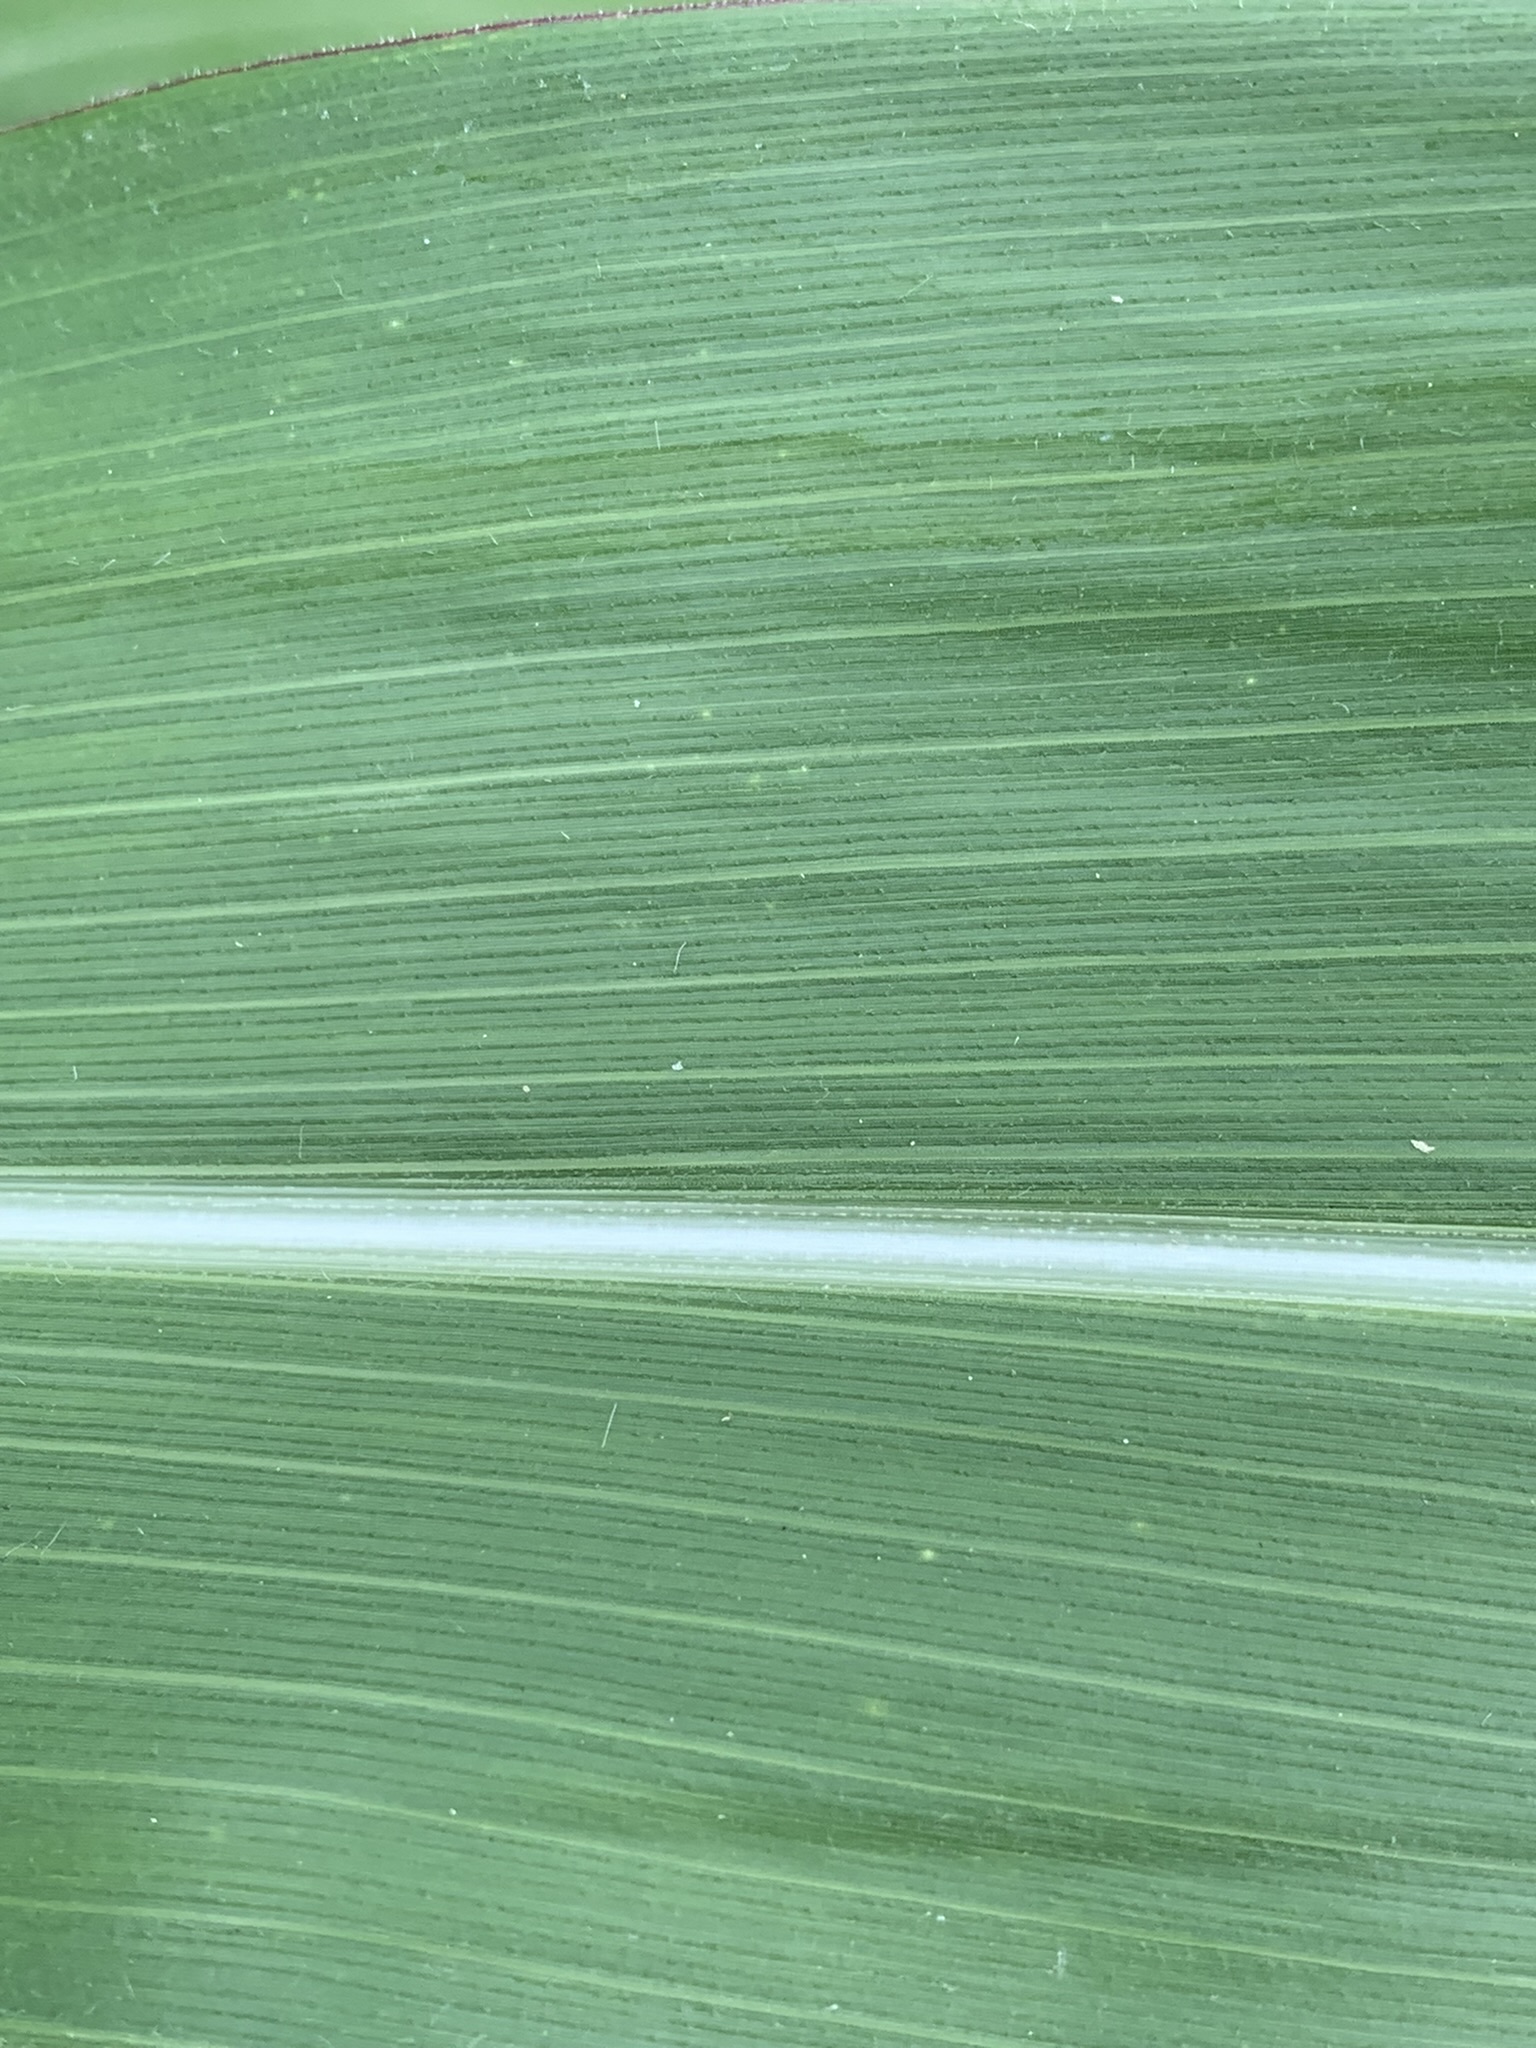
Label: Healthy